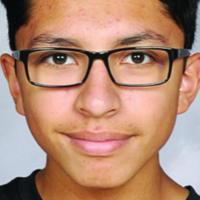
Age group: age 11-20